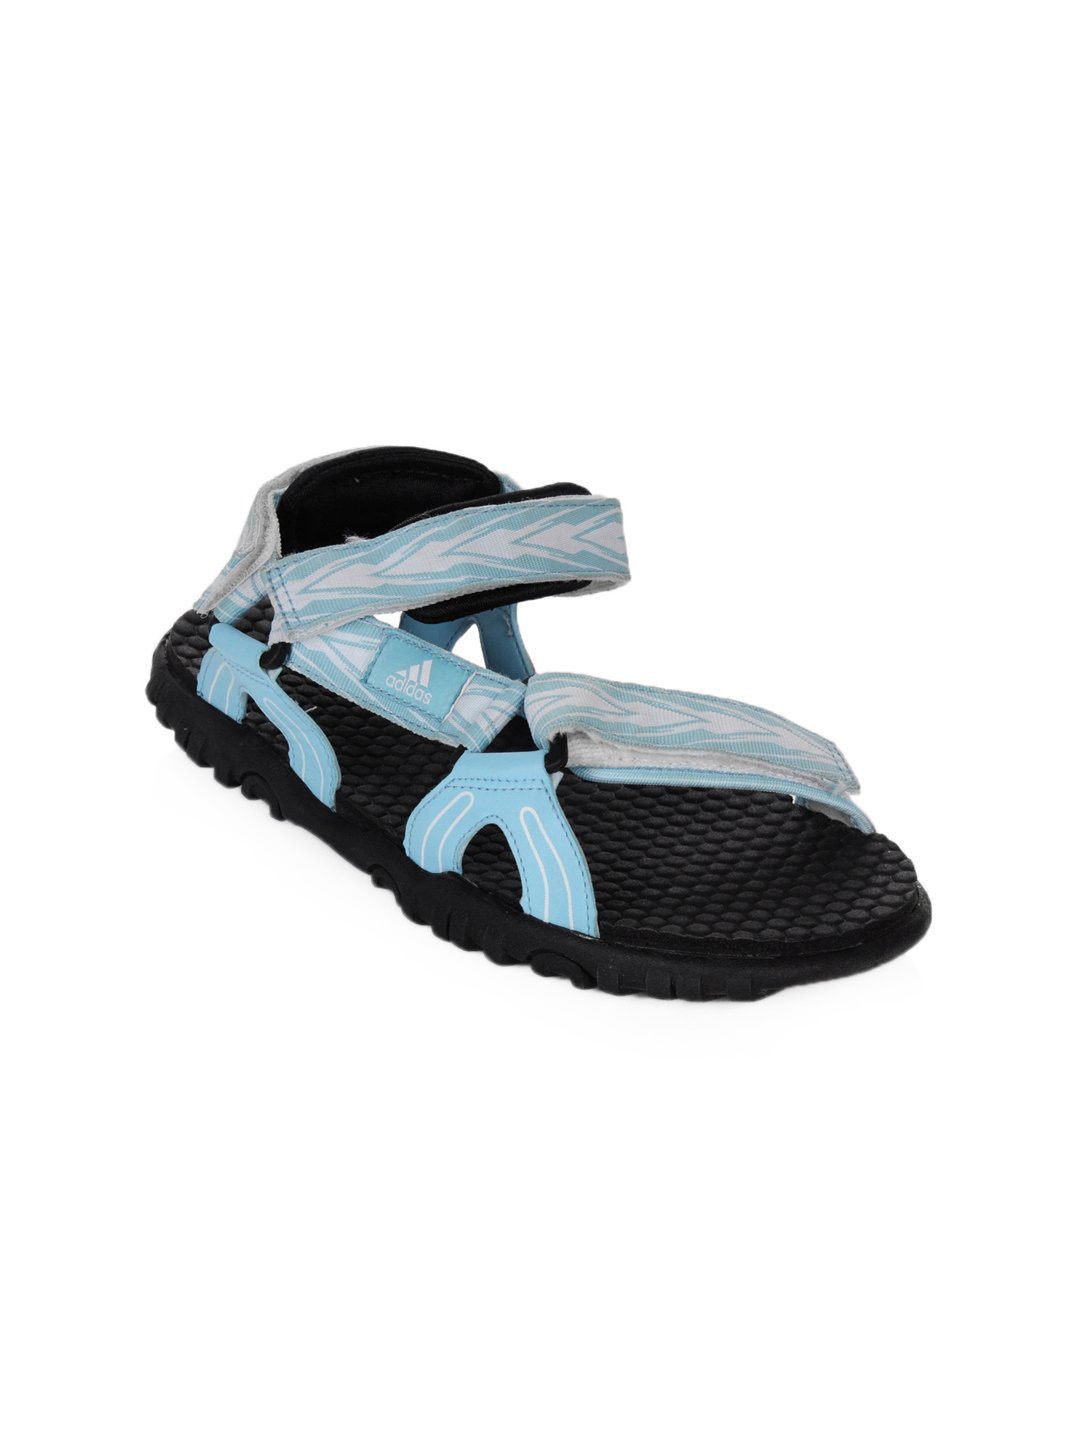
ADIDAS Women Feather Black & Blue Sandals
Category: Footwear / Sandal / Sports Sandals
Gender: Women
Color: Black
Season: Summer 2012
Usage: Casual